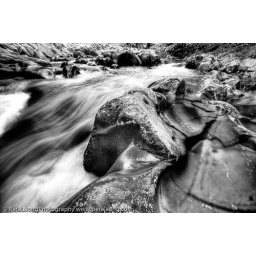
Found this nice river up in the mountains along the Lake Line. Its located in the bottom of a deep canyon.